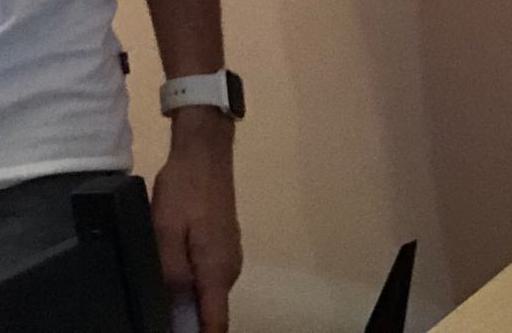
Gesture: no_gesture